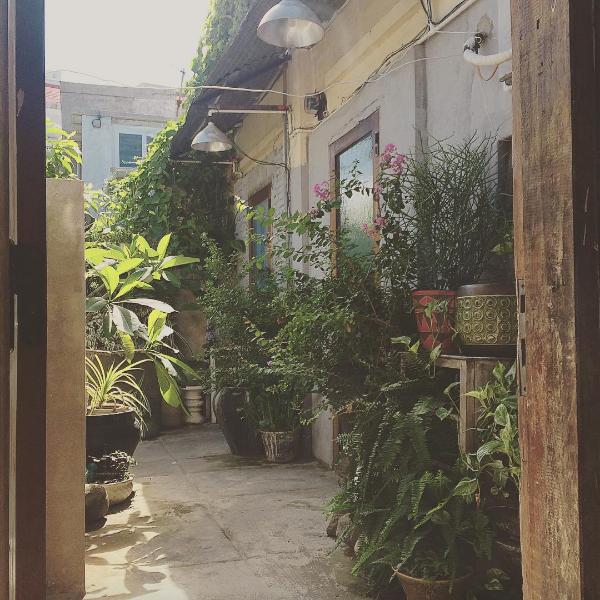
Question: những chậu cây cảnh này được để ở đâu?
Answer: ở bên ngoài những căn nhà